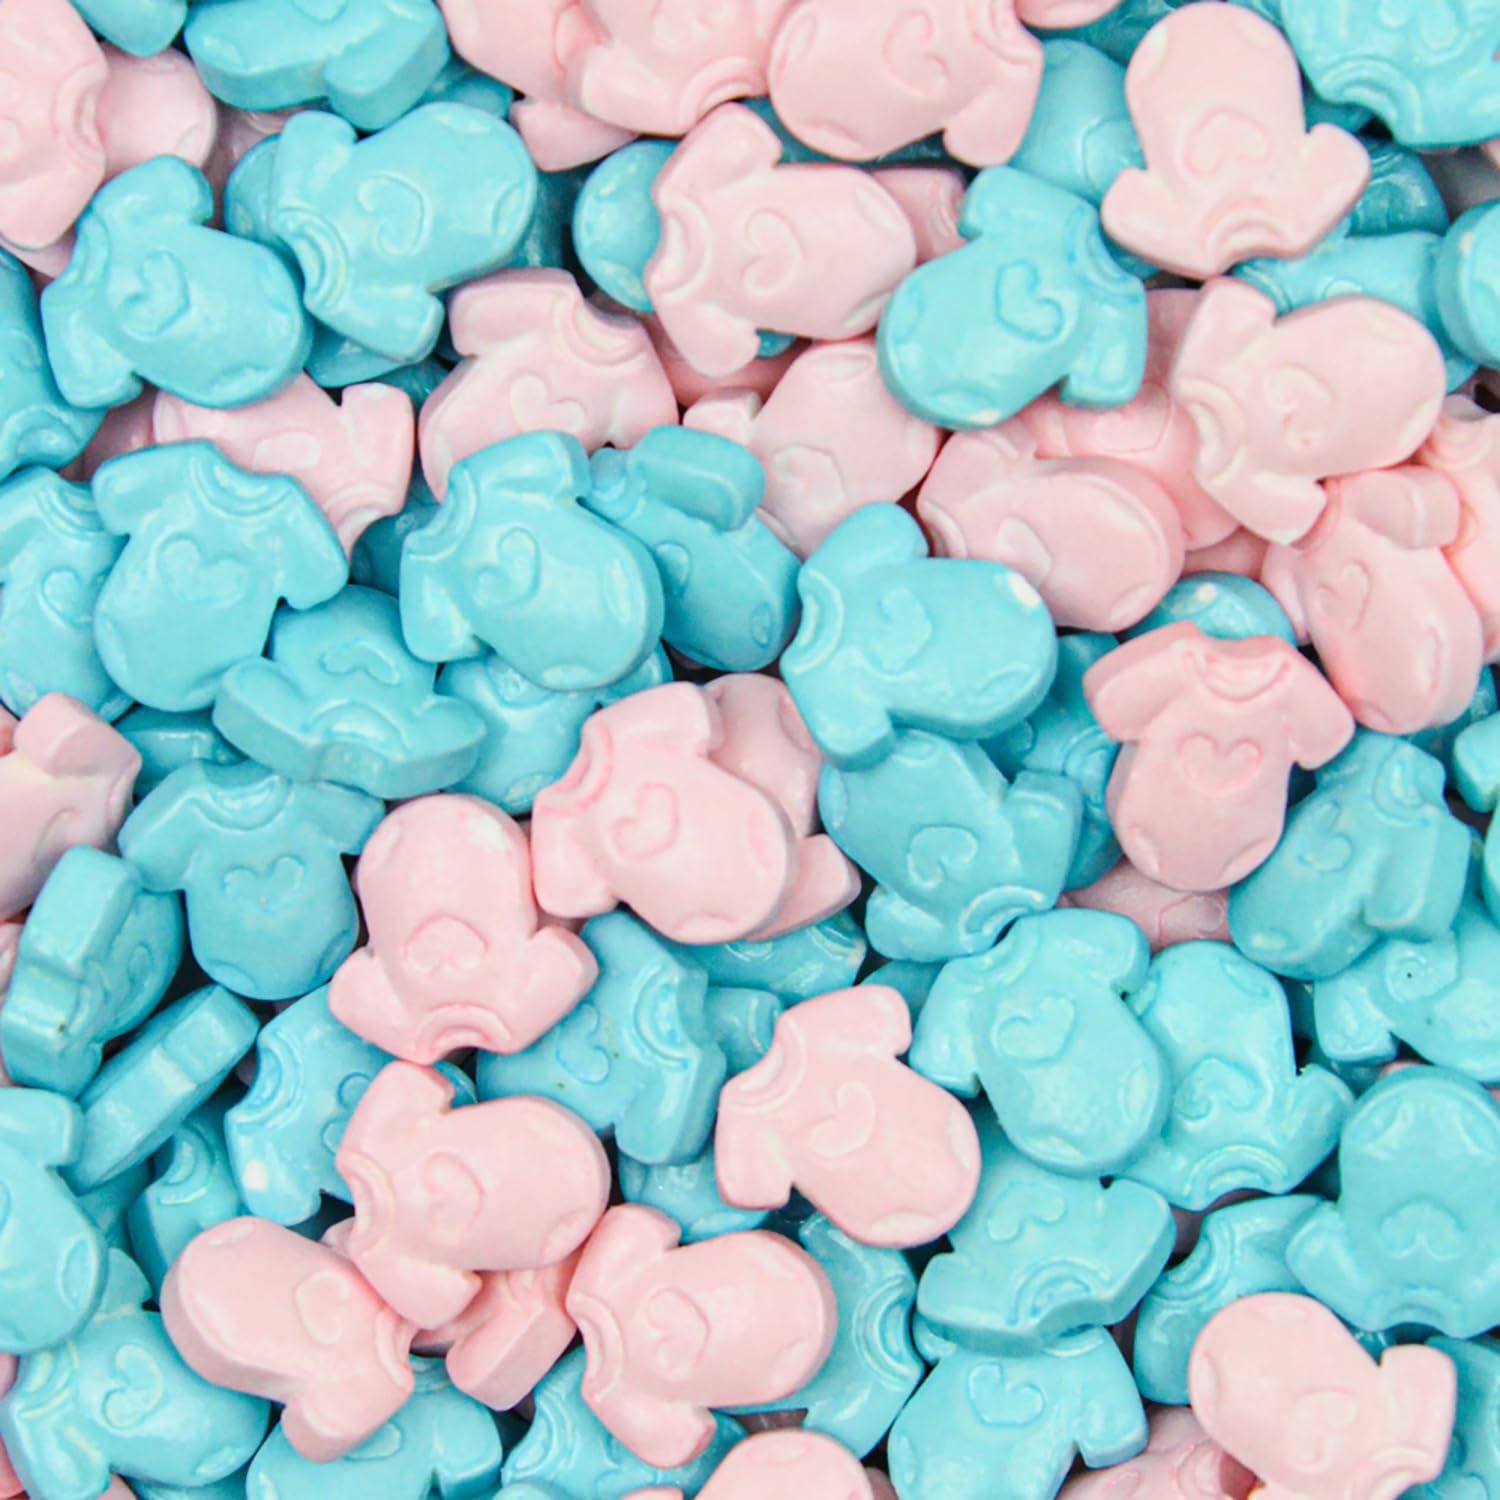
Item Name: Krazy Sprinkles Baby Onesie Shapes (1/2 cup 1x Jar) | Brilliant Sprinkles for Memorable Events Baking & Decorating by Bakell
Bullet Point 1: Elevate Your Celebration Cakes: Ideal for professional or home bakers wanting to add a festive touch to their event-inspired desserts.
Bullet Point 2: Food Grade: Our sprinkles are made exclusively from food-grade ingredients, ensuring they are not just edible, but 100% food-safe. They are Kosher and Halal certified, nut-free, dairy-free, and non-GMO, promising fun for all at your celebrations.
Bullet Point 3: Vibrant Colors: Every Celebration Inspired Krazy Sprinkle is a burst of attractive colors and a delightful sweet flavor.
Bullet Point 4: Preserved Freshness: Packaged in a sturdy ½ cup jar that ensures smooth delivery and a tight lid that promises prolonged freshness.
Bullet Point 5: Reliable Quality: Precisely made in the USA, our Celebration Inspired Shapes Edible Sprinkles are a must-have for those who love to make their events even more special.
Product Description: Presenting our Celebration Inspired Shapes Edible Sprinkle collection - a delightful addition for memorable event baking! Bakell, the trusted name in baking accessories, proudly showcases these unique sprinkles. Dive into an entire spectrum of colors and festive shapes that are perfect to elevate your baking masterpieces for occasions like Graduations, Weddings, and Baby Gender Reveals. Our Celebration Inspired Krazy Sprinkles are simply extraordinary! Krazy Sprinkles from Bakell offers the optimum combination of quality and value, establishing itself as the favourite brand in the baking and decorating industry. This collection embraces a diverse range of shapes from graduation caps, hearts, baby feet and more!
Value: 1.0
Unit: Count

Price: 11.98